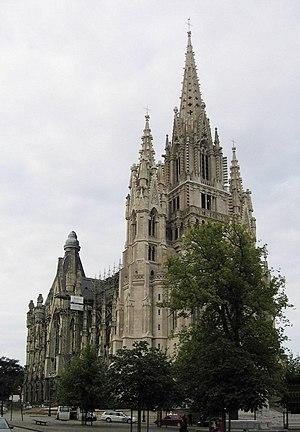
Eglise (royale) Notre-Dame de Laeken, à Bruxelles (Belgique)
Bruxelles ou la ville de Bruxelles est une commune de Belgique de 183 287 habitants, capitale de la Belgique, de la Fédération Wallonie-Bruxelles, de la Communauté flamande ainsi que le siège de plusieurs institutions de l'Union européenne. La commune porte le titre honorifique de ville. Elle est située au centre de la région de Bruxelles-Capitale et est entourée par d'autres communes qui constituent avec elle cette région de 19 communes peuplée de 1 211 026 habitants au 1ᵉʳ janvier 2020 et dotée de l'autorité supra-communale d'un gouvernement et d'un parlement. À l'extérieur s'étend la périphérie bruxelloise débordant dans la Région flamande dans laquelle la région bruxelloise est enclavée pour former l'agglomération bruxelloise.
Le baron Heinrich von Schmidt né le 8 mars 1850 à Cologne et décédé le 4 septembre 1928, est un architecte et professeur d'architecture allemand.
Joseph Poelaert, officier de l'ordre de Léopold, chevalier de la Légion d’honneur, membre agrégé de l'Académie royale des beaux-arts d'Anvers, est un architecte belge né à Bruxelles le 21 mars 1817 rue du Marché au Charbon nᵒ 1028, et qui succomba à l'âge de 62 ans en plein labeur le 3 novembre 1879 à cinq heures du matin en son domicile, boulevard de Waterloo nᵒ 13, des suites d’une congestion cérébrale.